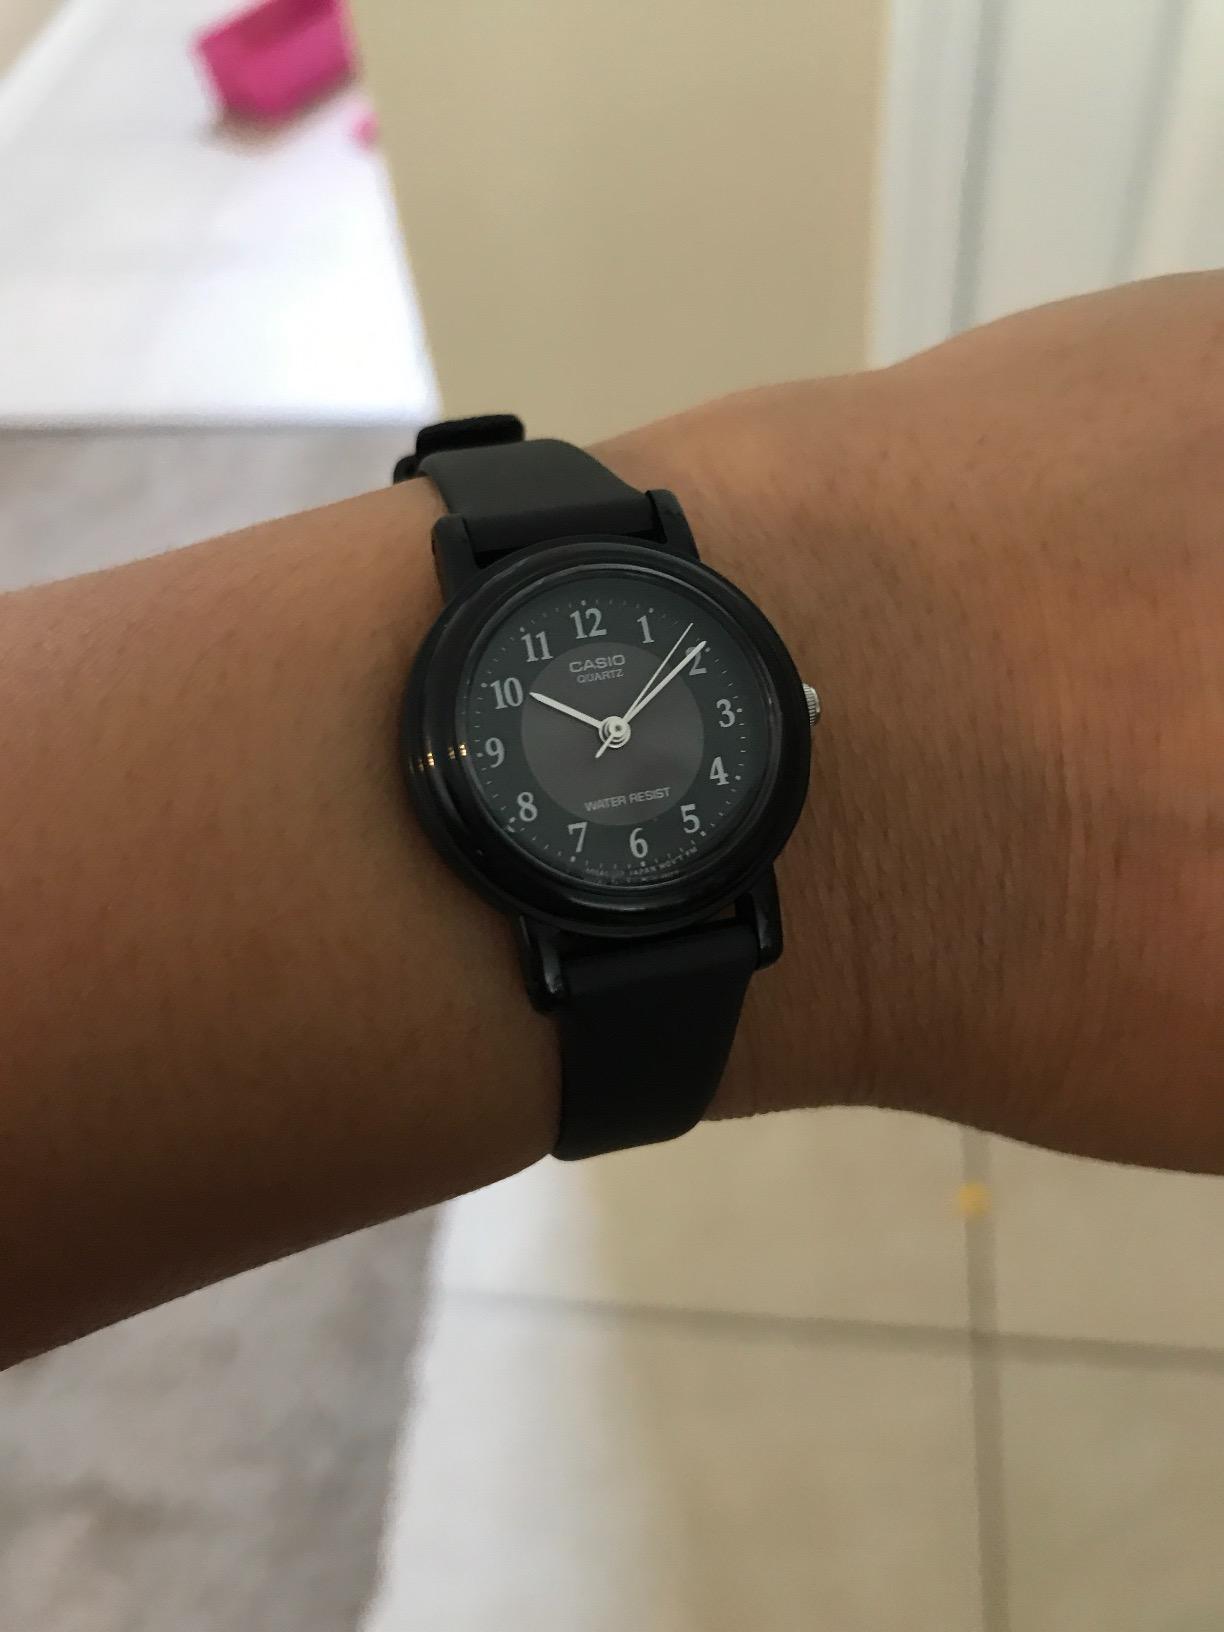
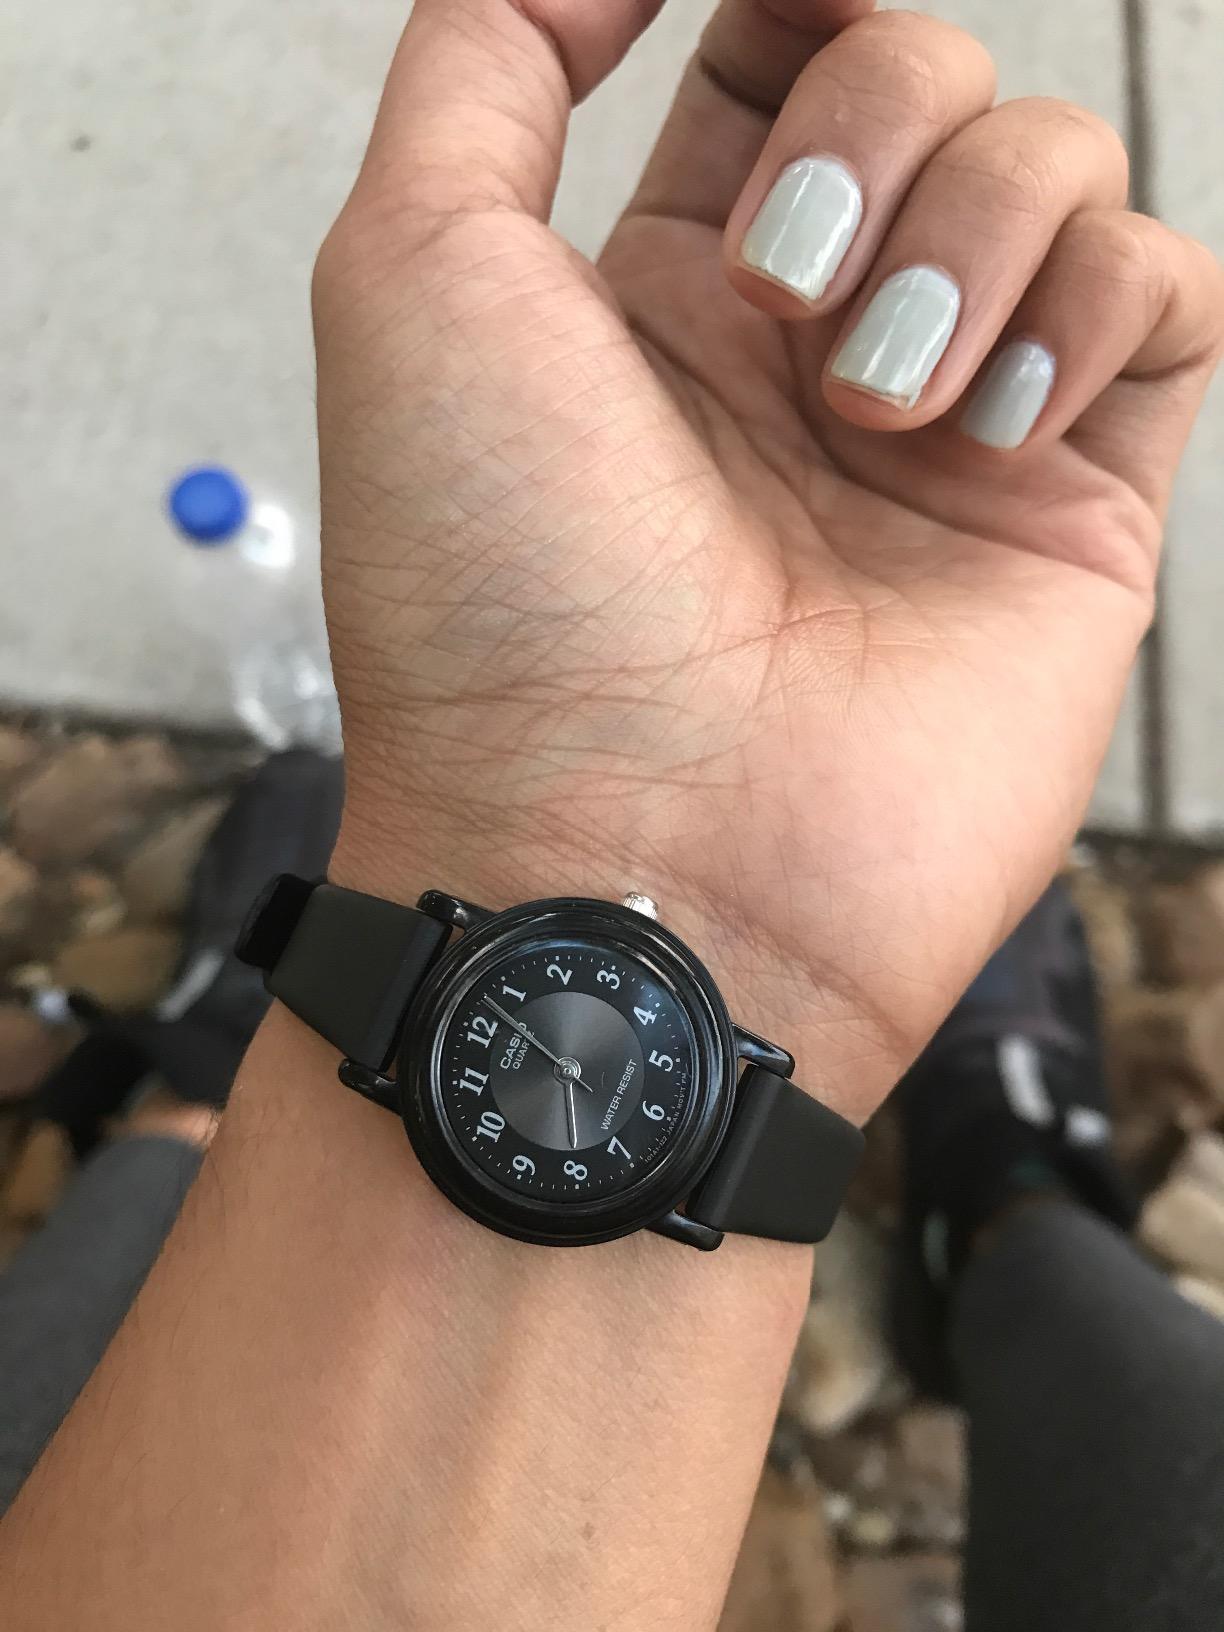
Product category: accessories_watch
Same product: yes